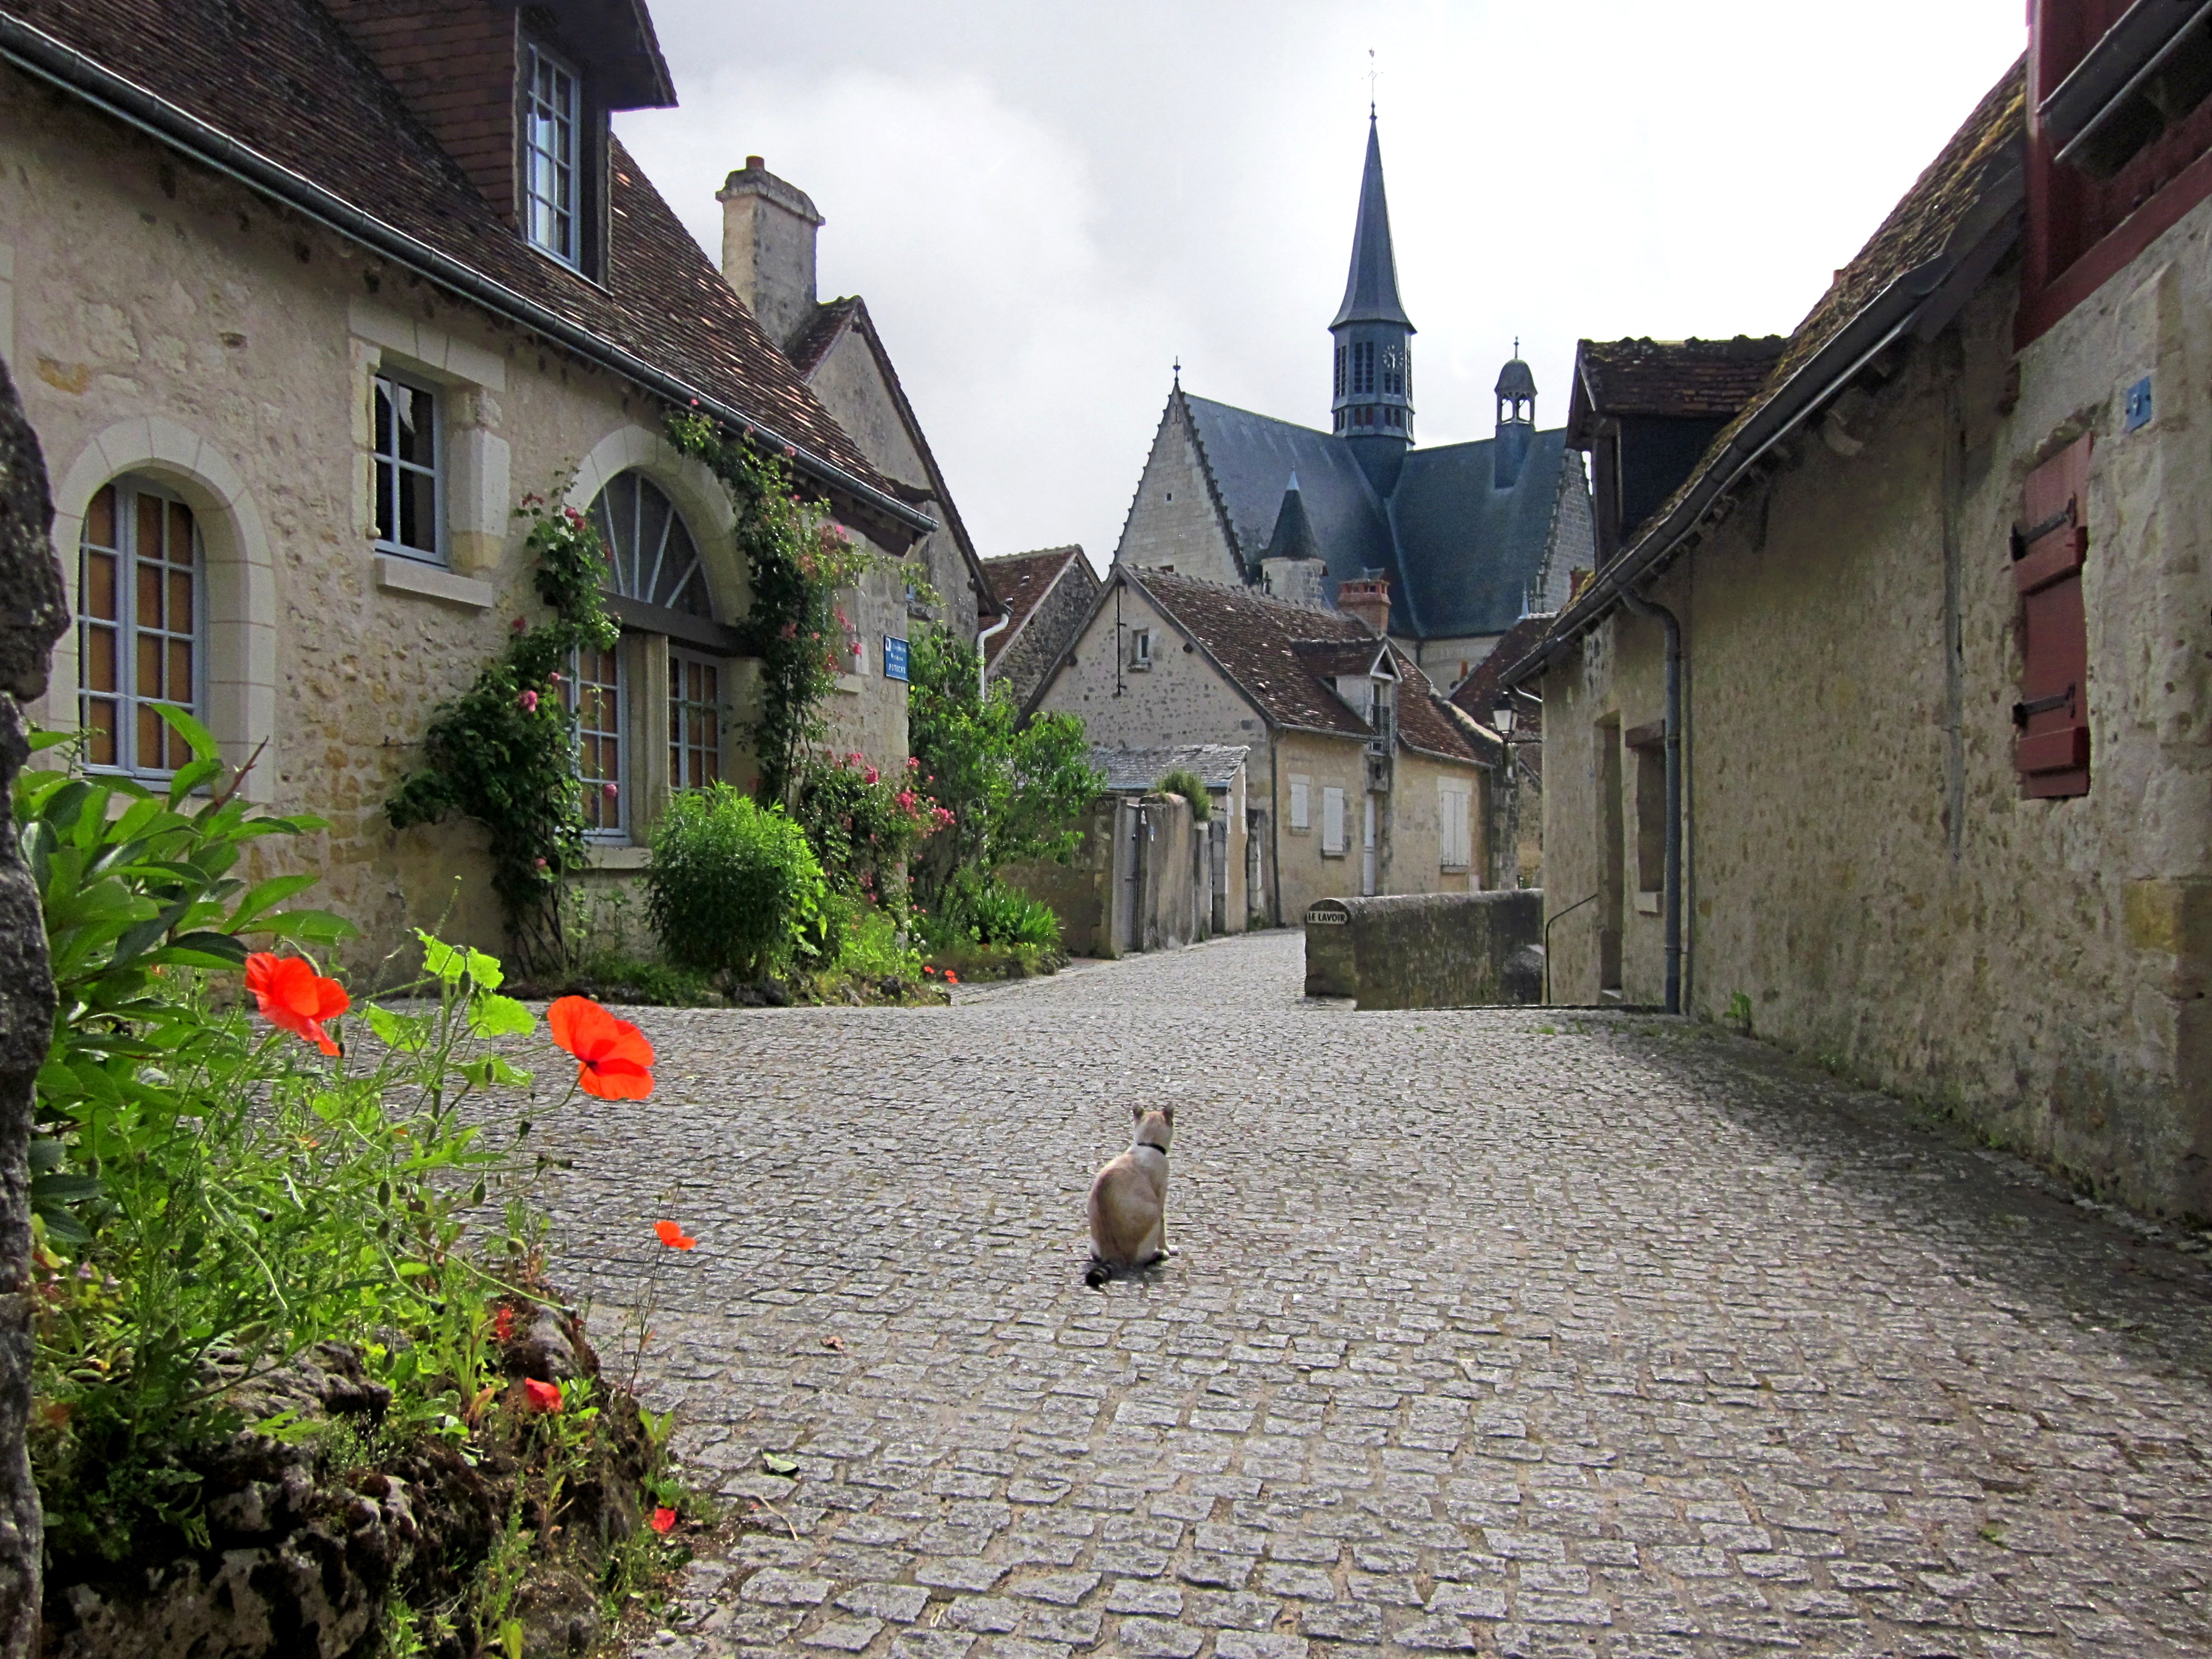
road, street, house, flower, town, building, chateau, old, alley, cobblestone, wall, village, france, cottage, autumn, castle, ancient, tourism, waterway, french, estate, loire, rural area, montresor